Bamnera

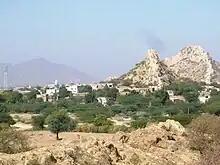
Village view

On the eastern side of Bamnera, there is a small hill known as Tarwadio Ki Magri, but popularly known as Khimel Bhakri. There are a number of auspicious temples in Bamnera as mentioned below: